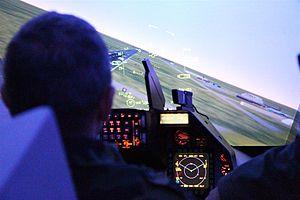
Advanced Computer Techniques est une société américaine d'édition de logiciel du début des années 1960 jusqu'au début des années 1990. Elle est un acteur clé de son secteur et emblématique des firmes de développement informatique de son époque : indépendante et de taille moyenne. Elle a en particulier produit des compilateurs de langage et divers outils associés. Elle a également entrepris dans le conseil en technologie de l'information, géré des service bureau et fourni des applications et services dans le domaine de la santé comportementale. Deux filiales notables de ACT sont InterACT et Creative Socio-Medics.